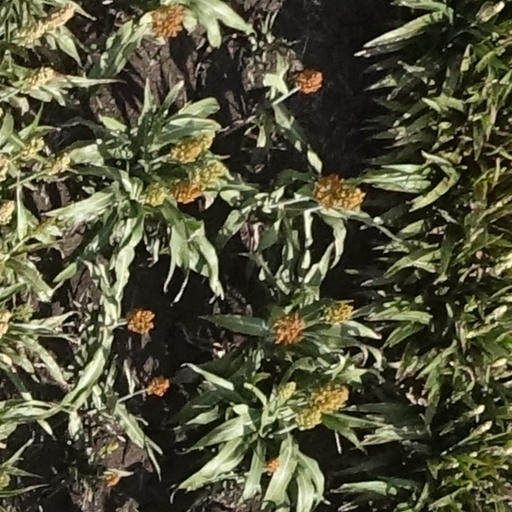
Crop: sorghum